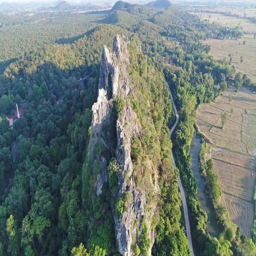
an aerial drone flight over the mountain